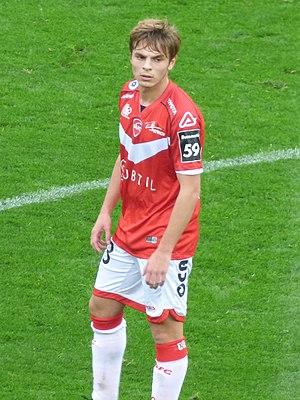
Gaëtan Arib lors du match Valenciennes FC / RC Lens, comptant pour la quatorzième journée du championnat de France de Ligue 2 2018-2019, le 10 novembre 2018, au Stade du Hainaut.